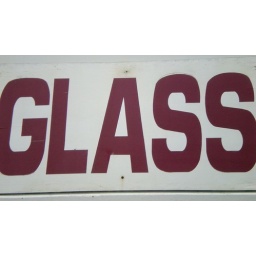
The simple sign for a glass workshop in Modesto, CA.